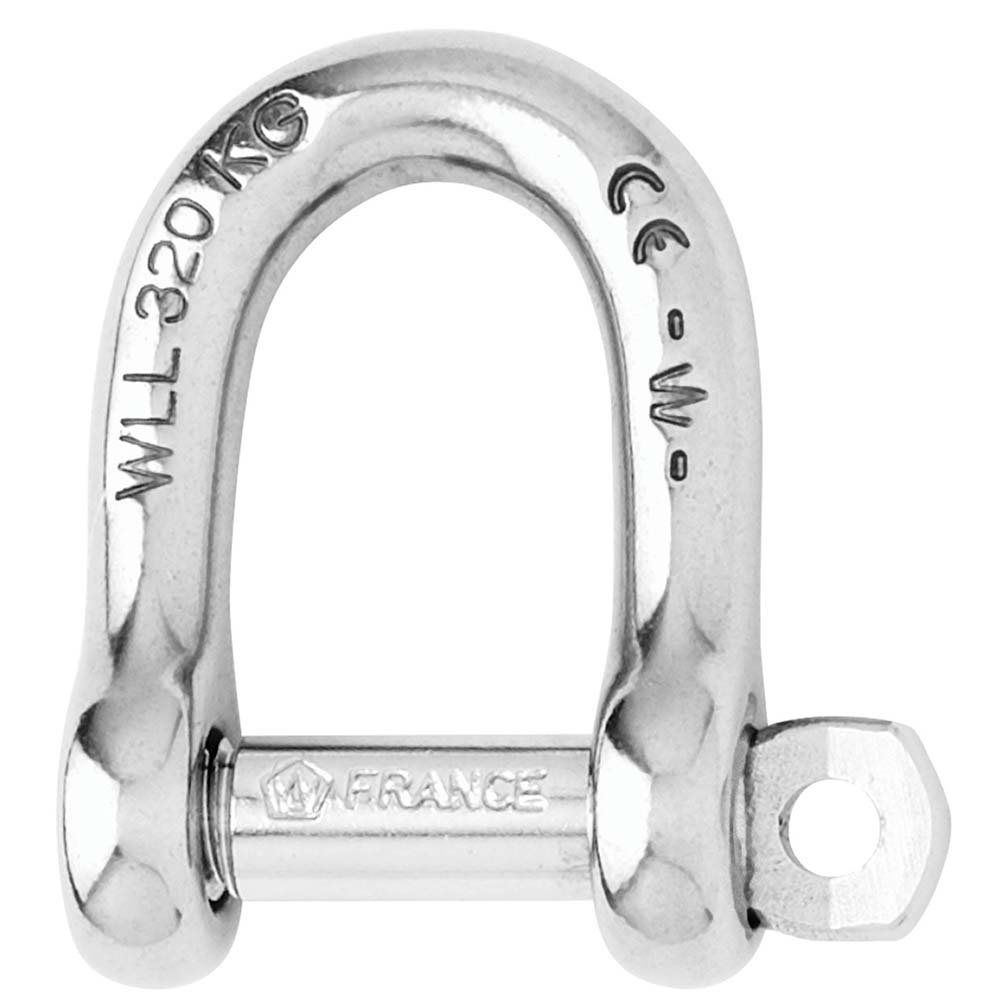
Wichard Self-Locking D Shackle - Diameter 4mm - 5/32" [01201]
Self-Locking D Shackle - Diameter 4mm - 5/32" Features: Self-locking D shackle forged in grade 316L stainless steel The pin is locked into one of the indentations No risks of loosening due to vibrations Outstanding working and breaking loads WLL: only for industrial applications (lifting i.e…) CE marking and batch number Applications: Standard applications of the shackle Attachment applications: blocks, head Specifications: Materials 316 stainless steel grade Working load (lb) 700 WLL (lb) 300 Breaking load (lb) 1540 Weight (lb) 0.015 Dimensions (see 2nd image) A (inch) 33/64" B (inch) 5/16" C (inch) 5/32" D (inch) 5/16" D diameter (inch) 5/32" E (inch) 1/8" F (inch) 29/32" G (inch) 25/32"
Brand: Wichard Marine
Category: Hardware > Hardware Accessories > Chain, Wire & Rope > Chains